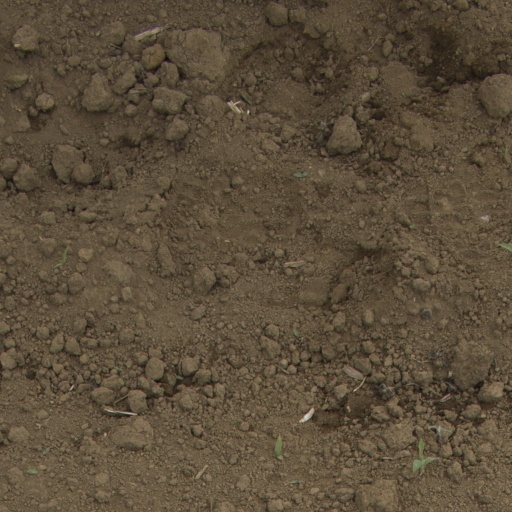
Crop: Jerusalem artichoke